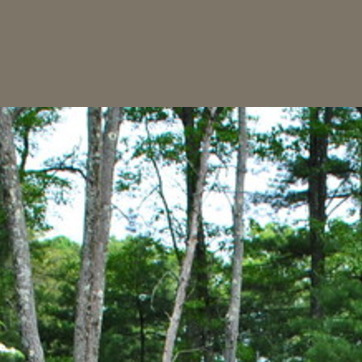
Material: sky